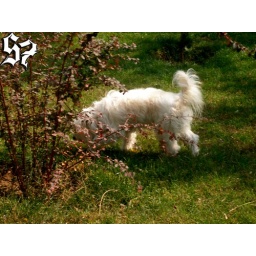
A cute dog of friend picture taken by Shafai 7